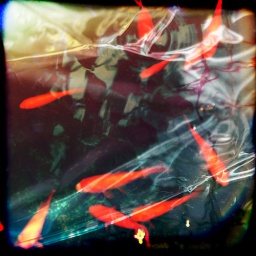
Little fish Big fish Swimming in the water